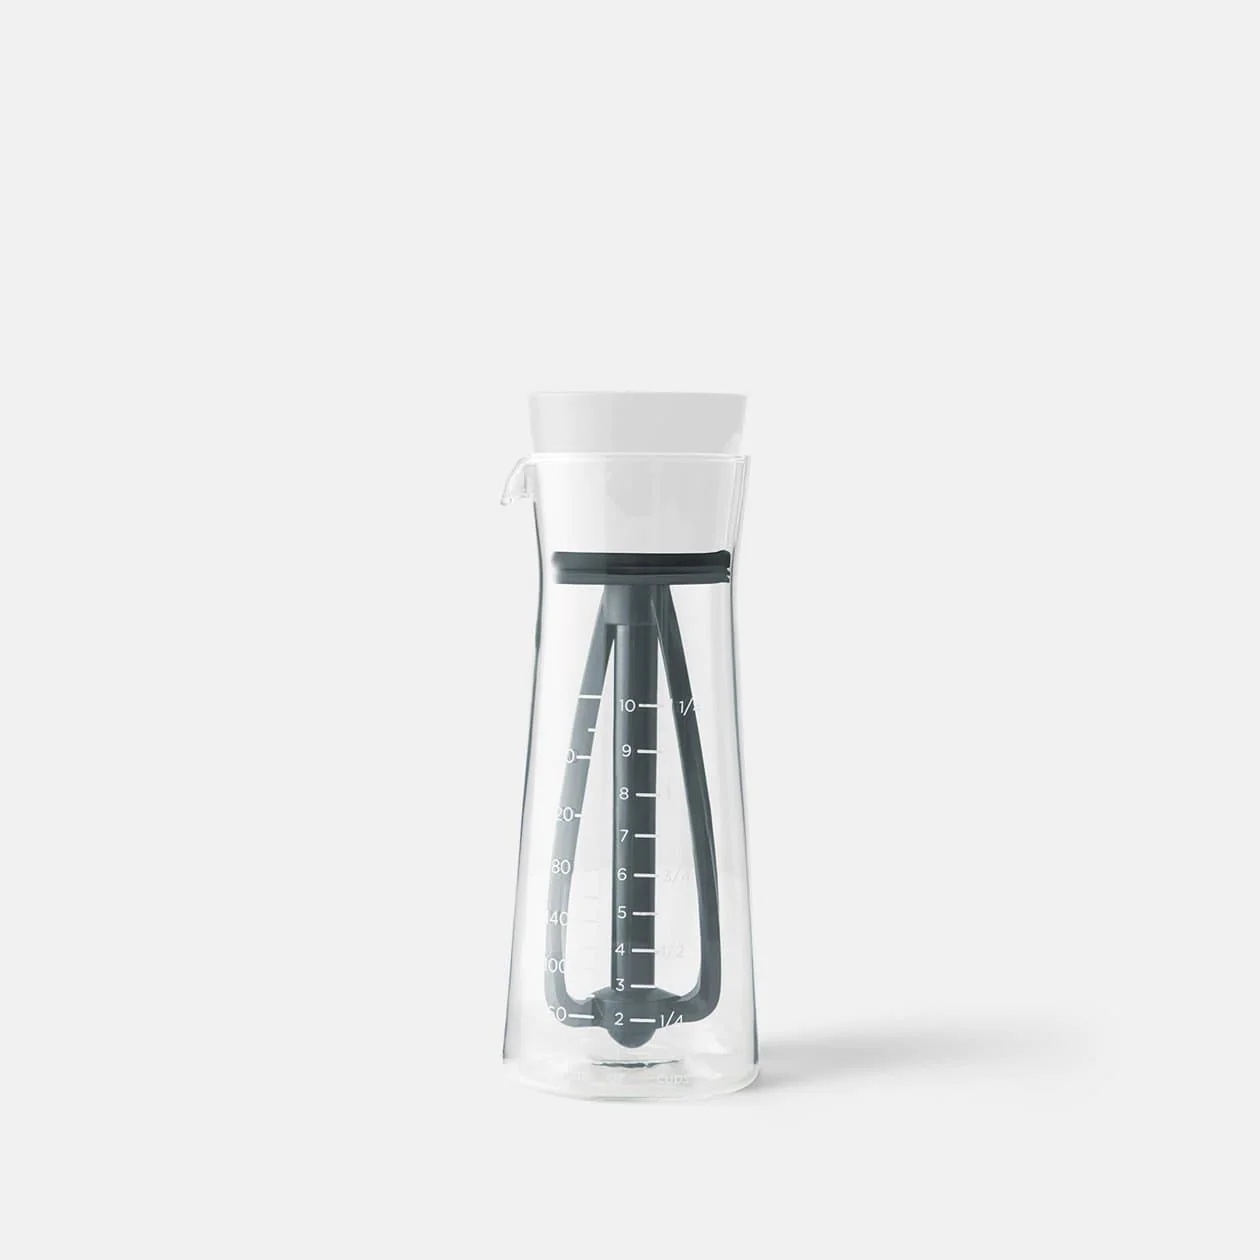
Chef n Emulstir Salad Dressing Mixer Glass
Emulsify like never before - with speed, ease and pizzazz! The new emulstir® makes measuring, mixing and serving your favorite homemade dressing a snap. Fill the BPA-free salad dressing container vessel with your favorite dressing ingredients, press in the cork fit lid, pump the plunger and watch in awe as it comes to life. When you are ready to serve, twist the cork to open and pour. For a nice finishing touch, we designed a dripless spout to eliminate the oily trace of salad dressing. Measure, mix and serve your favorite homemade dressings in seconds! BPA-free plastic vessel Fill with ingredients, then pump the plunger to emulsify salad dressing The unique spout angle eliminates dripping down the side of the vessel for mess-free serving Easy cleaning – top rack dishwasher safe
Brand: Lifetime Brands
Category: Home & Garden > Kitchen & Dining > Kitchen Tools & Utensils > Salad Dressing Mixers & Shakers > Mixers